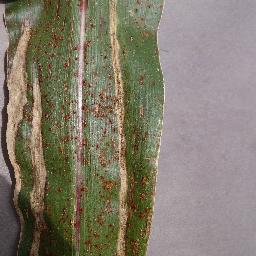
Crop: corn
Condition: (maize)_northern_blight